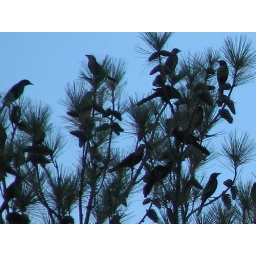
Migrating birds in pine tree